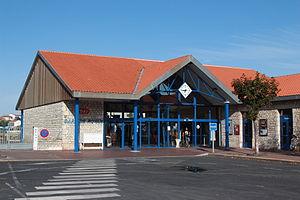
La gare de Royan est une gare ferroviaire française située dans le centre-ville de la station balnéaire de Royan, dans le département de la Charente-Maritime, en région Nouvelle-Aquitaine.